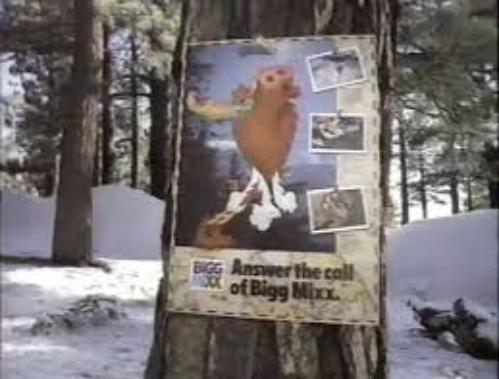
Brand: Bigg Mixx
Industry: Food